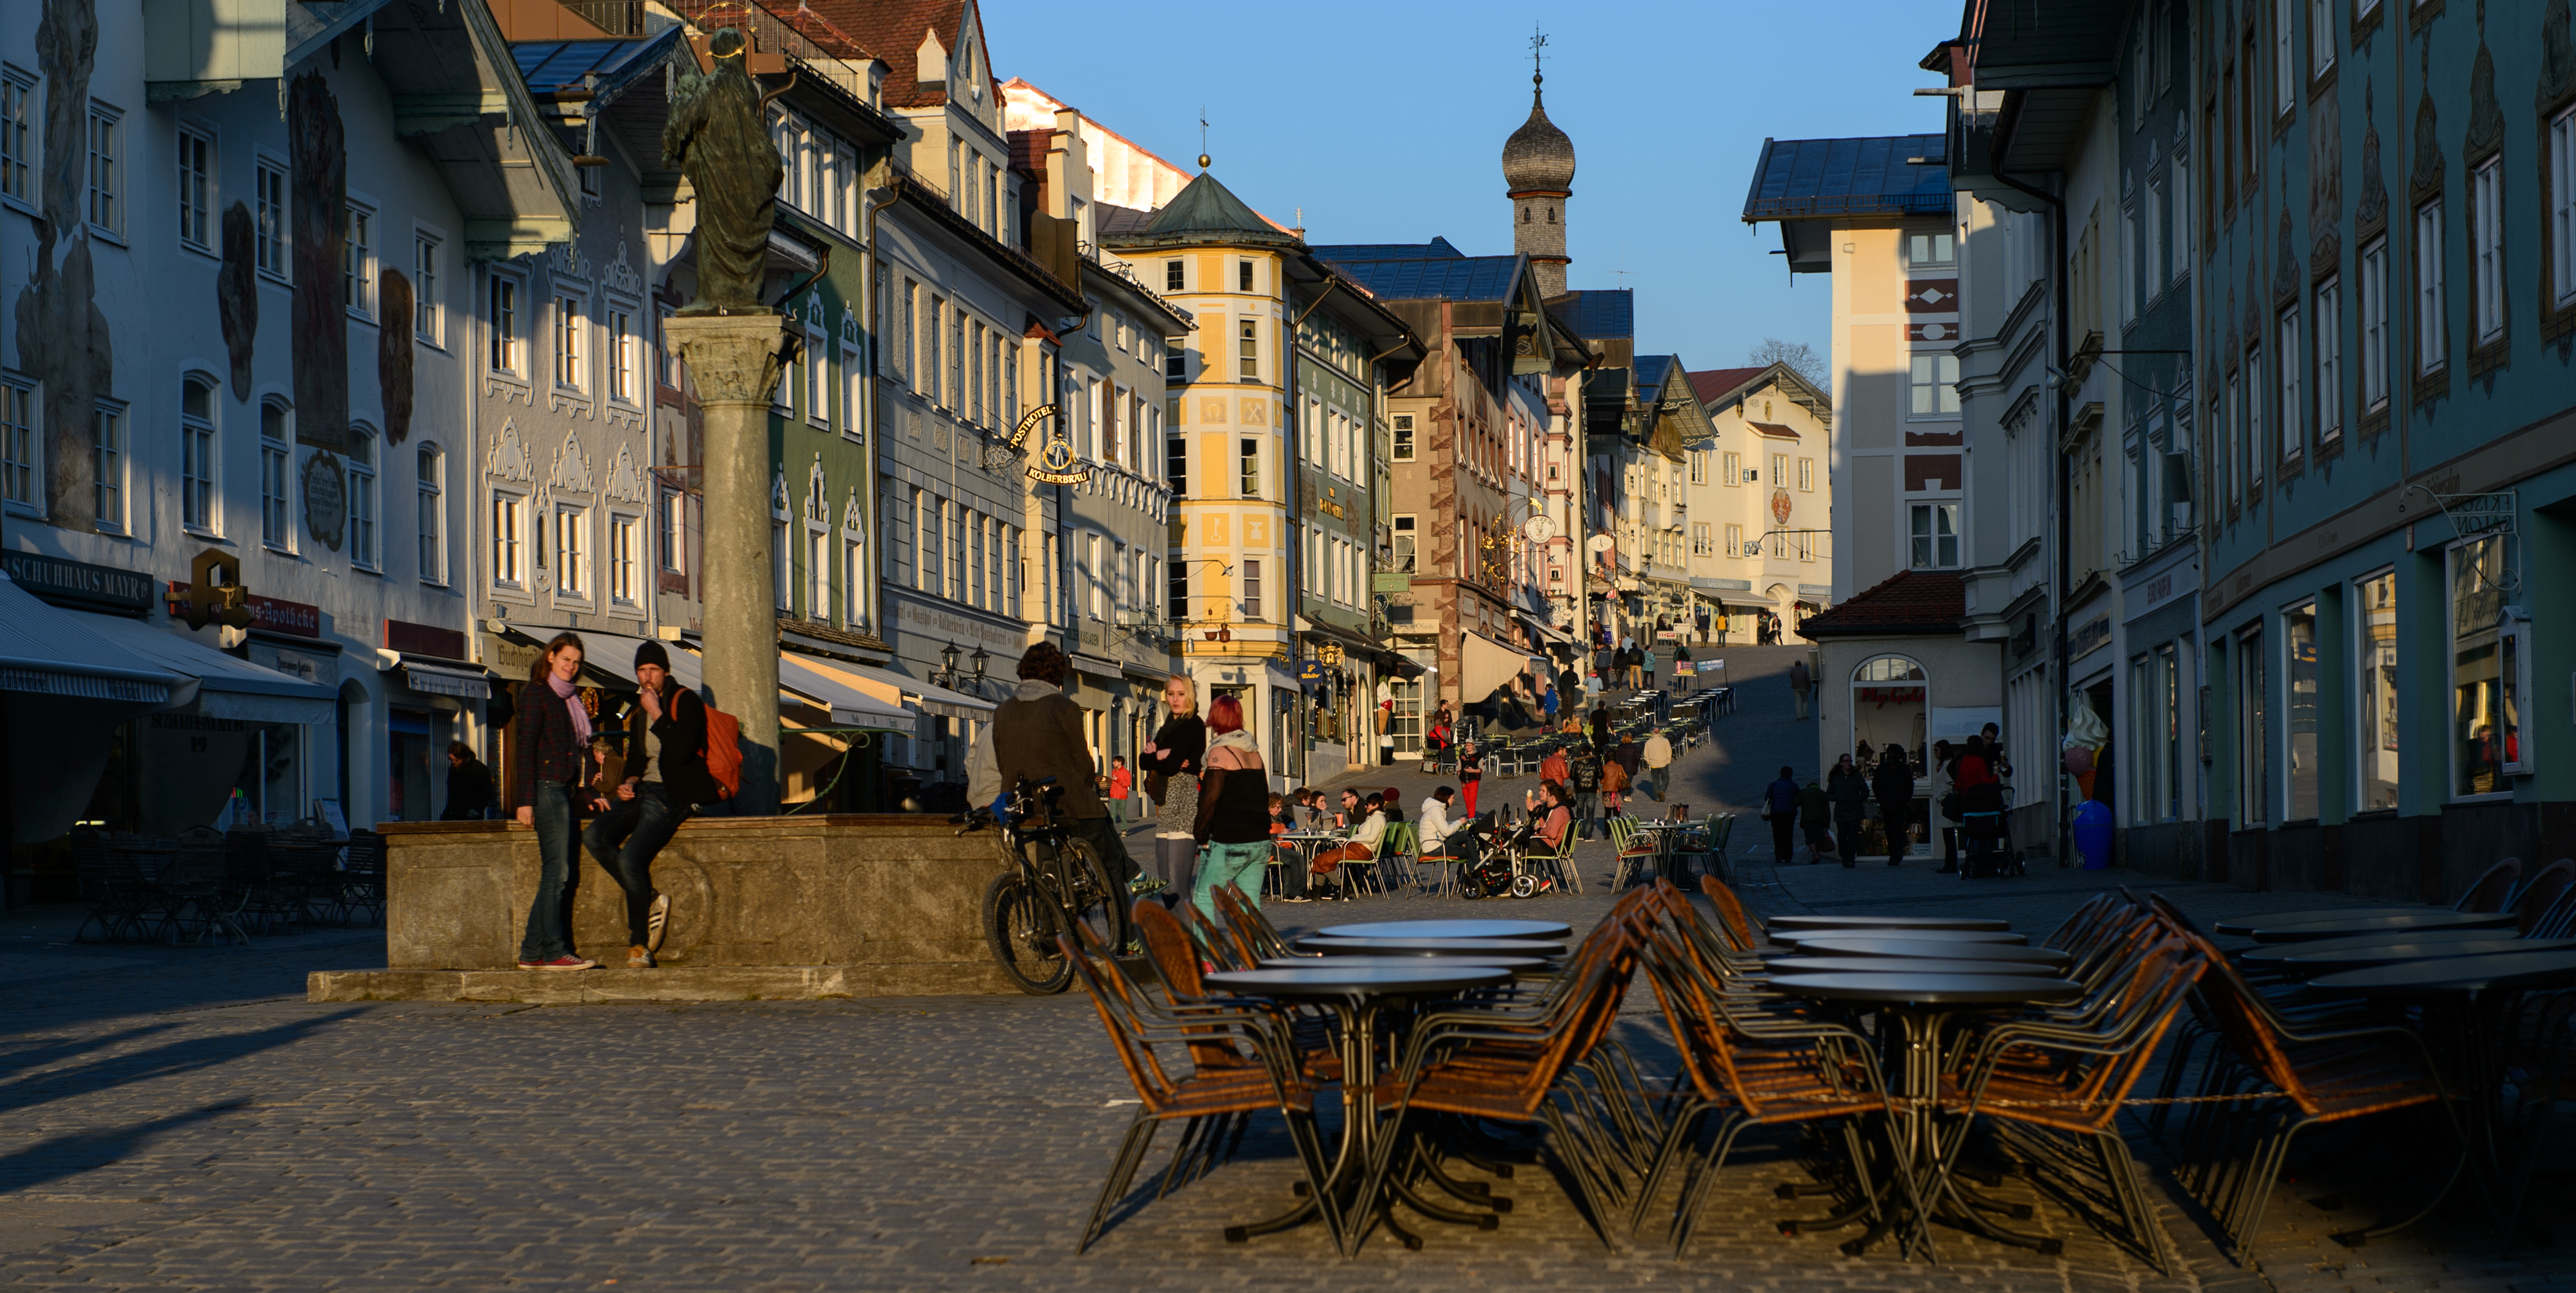
road, street, town, alley, city, cityscape, travel, evening, nikon, tourism, waterway, infrastructure, nikond4, d4, neighbourhood, badt lz, urban area, human settlement